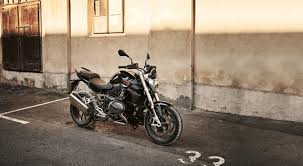
Vehicle type: Motorcycles